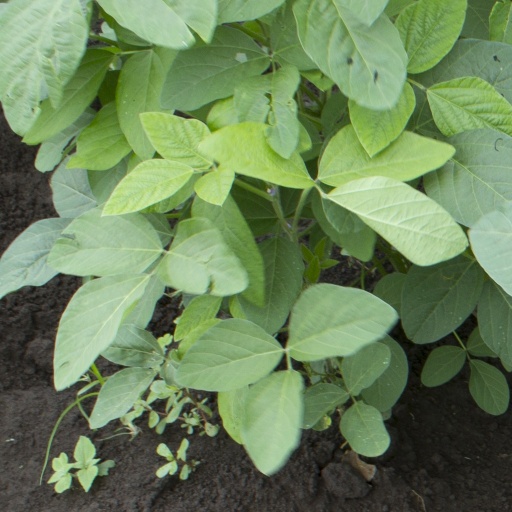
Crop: soybean